South Ukraine Nuclear Power Plant

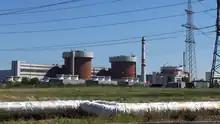
The three reactor buildings and other infrastructure

Since 1992, it has been guarded by the 4th NPP Protection Battalion.